CMLL Sin Salida

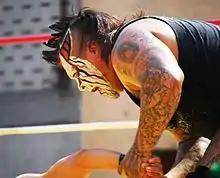
, work three of the four "Sin Salida" shows.

The first CMLL event promoted under the "Sin Salida" name took place on December 4, 2009 and replaced "Sin Piedad" ("Without Mercy") as CMLL's end-of-year show that year. The event took place on Friday night which is tradition for most of CMLL's major shows and replaced the regular "CMLL Super Viernes" ("Super Friday") show. To date all "Sin Salida" shows have taken place in Arena México, in Mexico City, CMLL's main venue. CMLL has held 24 matches split over the four shows so far featuring a total of 78 individual wrestlers. Of those 78 wrestlers 11 of those were from the "Mini-Estrella" division and six were from CMLL's female division. Negro Casas is the only competitor to work on all four "Sin Salida" shows. Demus 3:16 worked the 2009 show under the ring name Pequeño Damián 666, while Diamante Azul worked the 2010 event as "Metro" and the 2013 and 2015 event under his current ring name. Each year the main event has featured a "Lucha de Apuesta" ("Bet match") as their main event, the most important type of match in "Lucha Libre". Five men have had to have all their hair shaved off as a result of losing a match, Rey Escorpión, Japanese wrestlers Yujiro Takahashi, Tetsuya Naito and Taichi Ishikari and "Mini-Estrella", Pequeño Violencia. In the 2013 event Aéreo, Eléctrico, Fantasy and Pequeño Nitro bet their wrestling mask on the outcome of the match but all escaped the cage to preserve their masks.